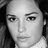
Emotion: neutral